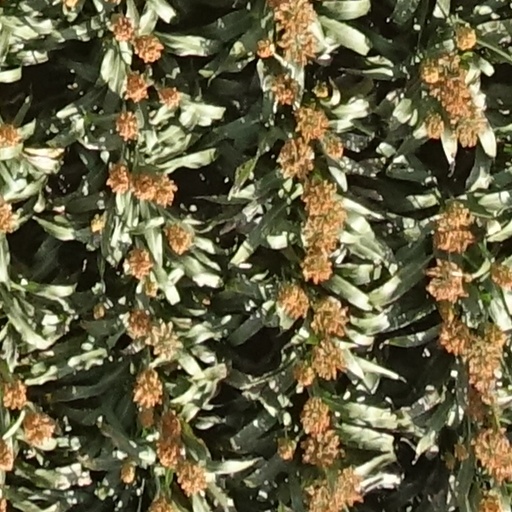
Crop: sorghum